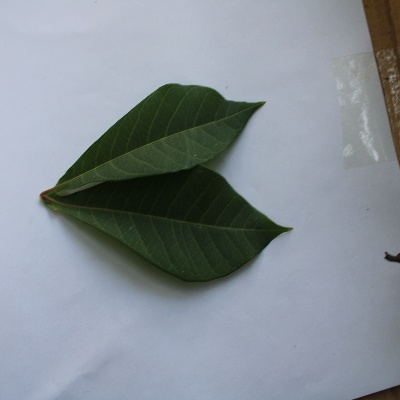
Crop: Cassava
Condition: healthy